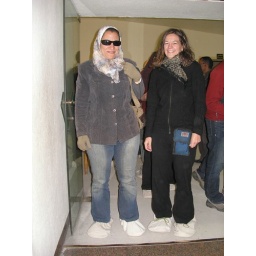
Meela and Anne in the boat museum - shoe covers required!